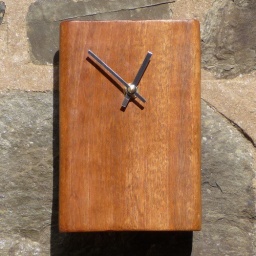
This clock started off as a piece of driftwood found on Tan-y-bwlch beach in Aberystwyth.